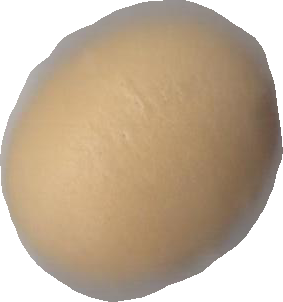
Variety: Grobogan